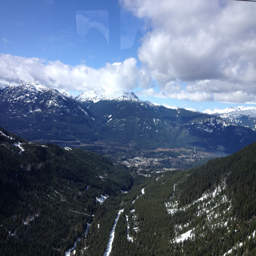
just hanging out in the sky between mountains .